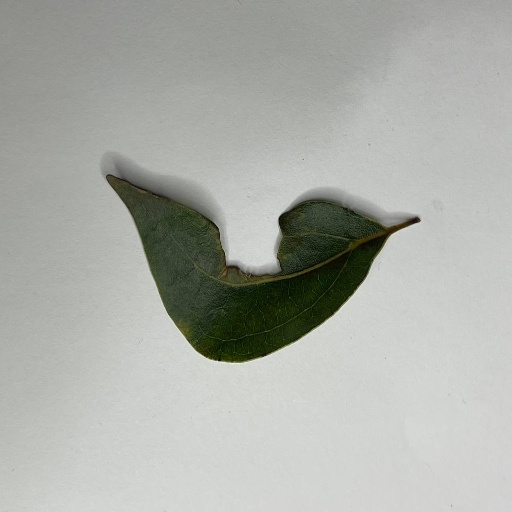
Species: Camphor
Leaf condition: Shot Hole